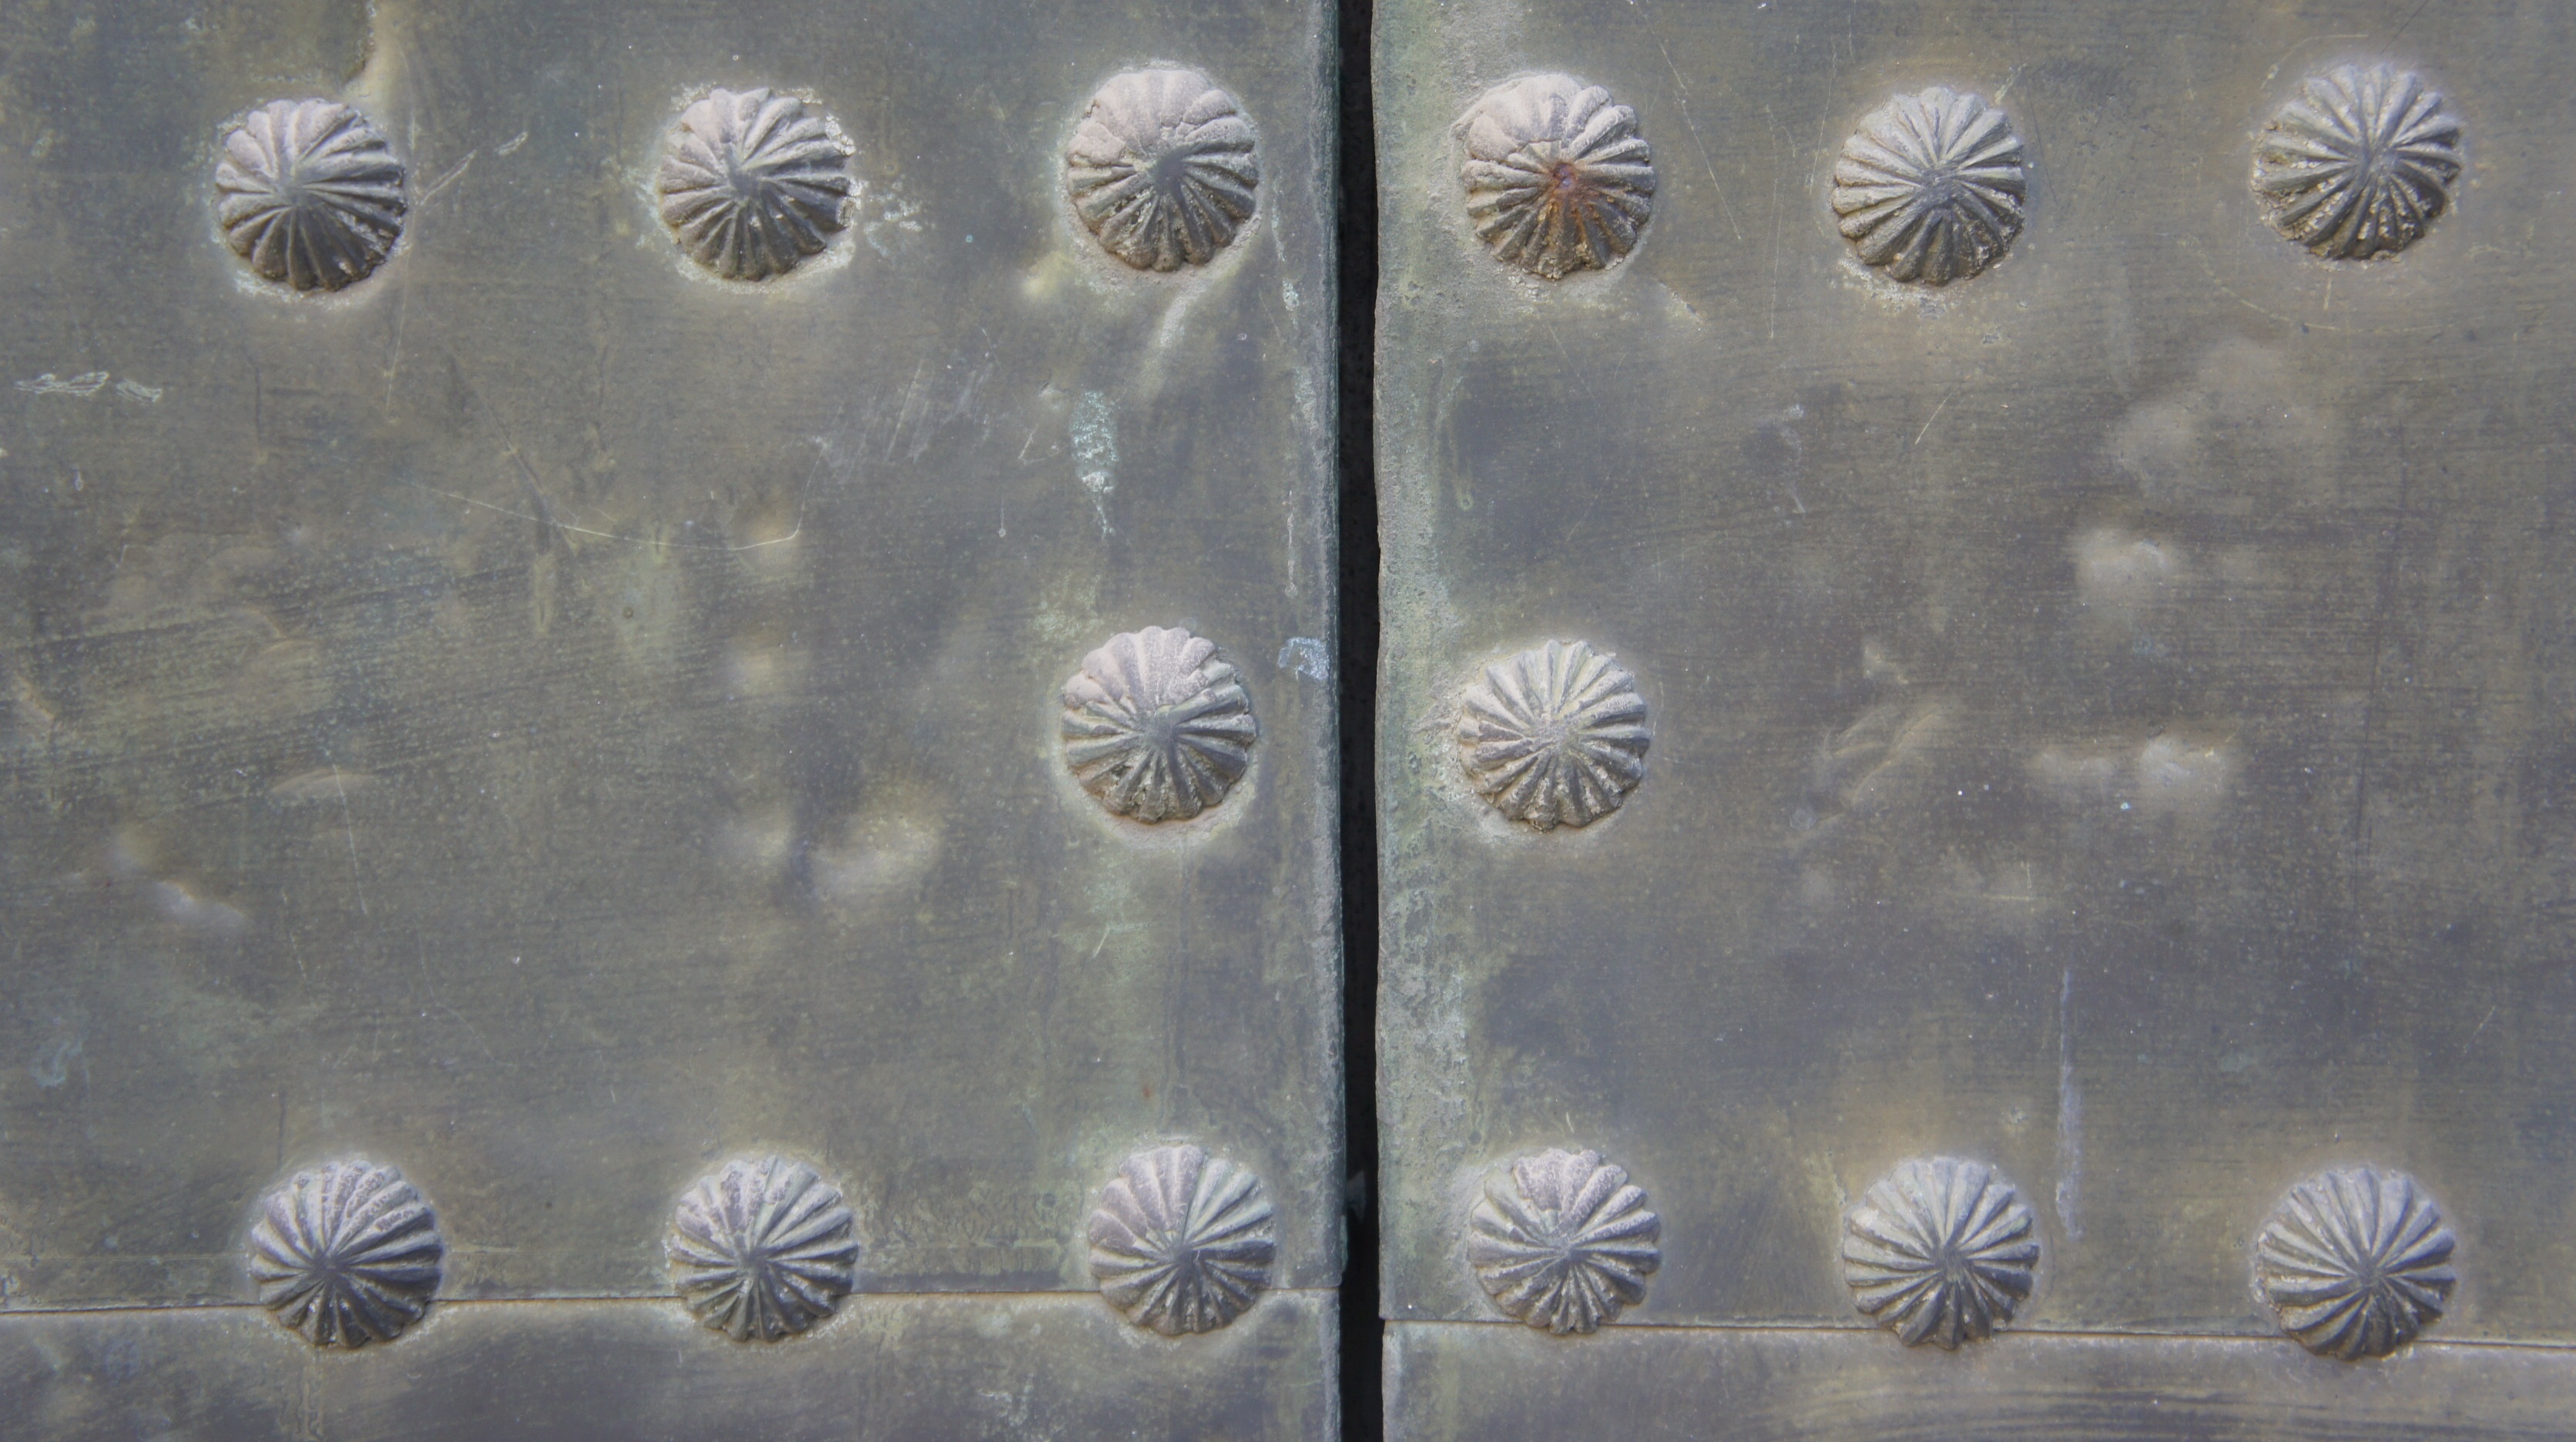
texture, glass, wall, ceiling, pattern, metal, nail, door, material, circle, design, symmetry, nails